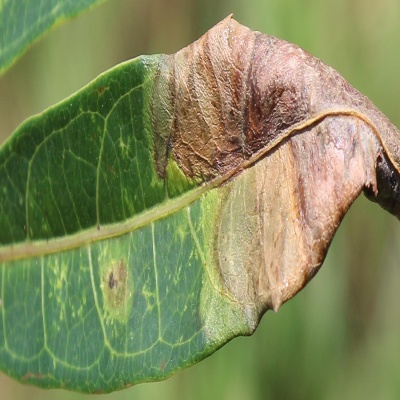
Crop: Cassava
Condition: bacterial blight